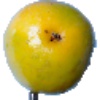
Label: maracuja